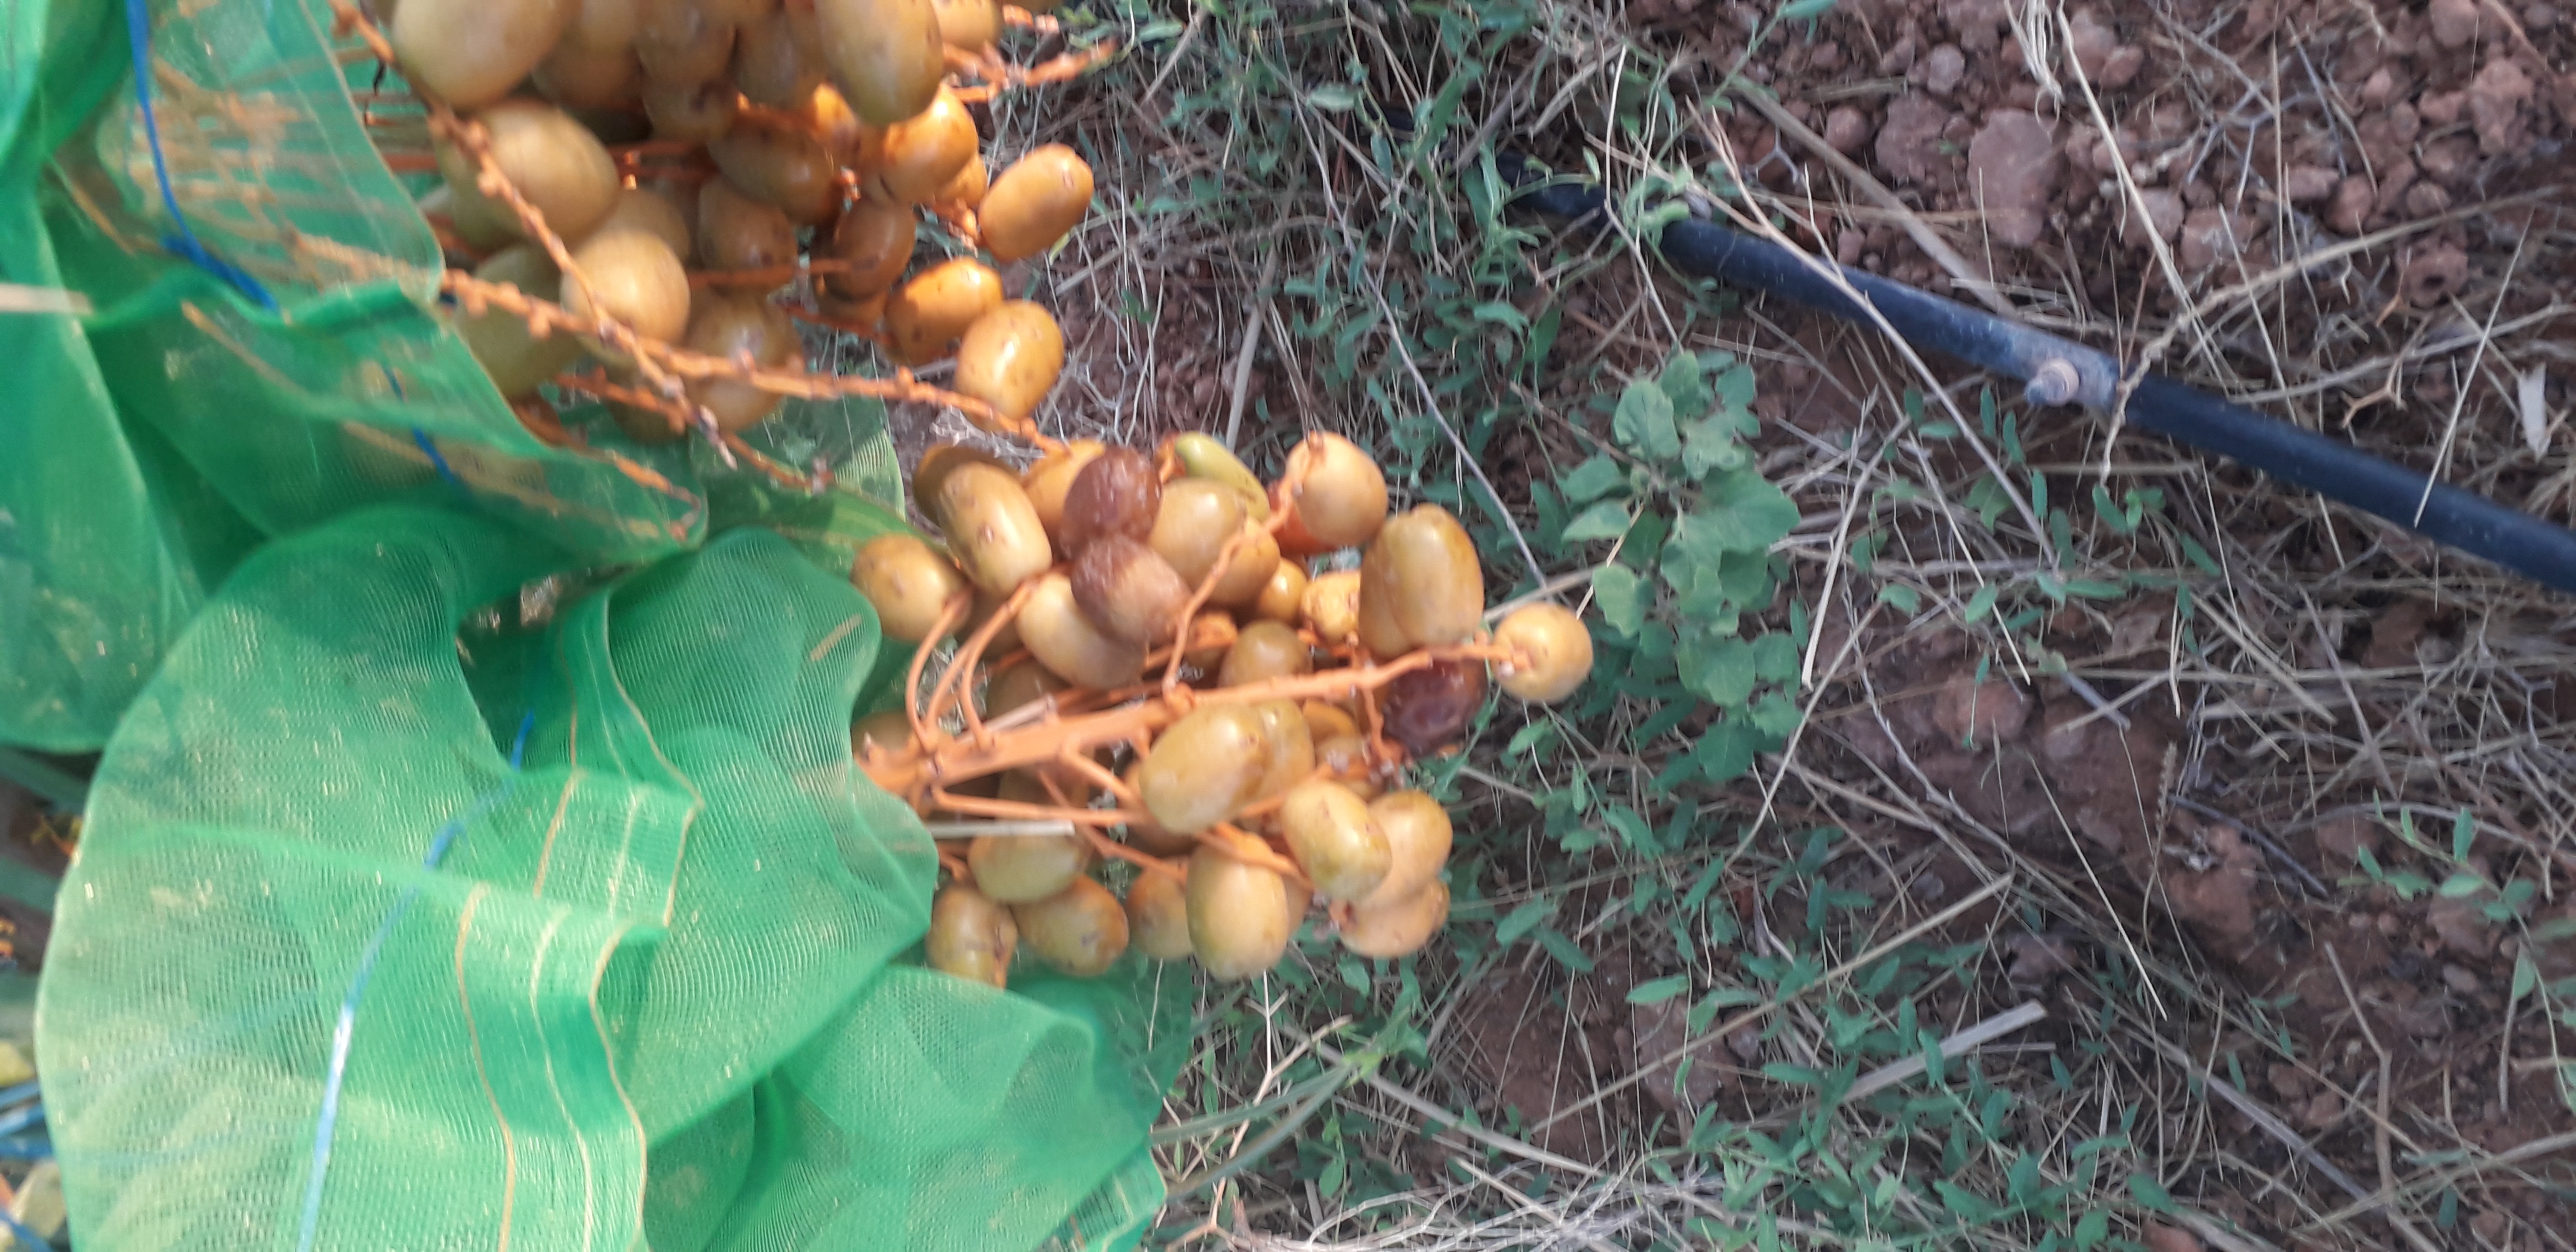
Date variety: Boufagous